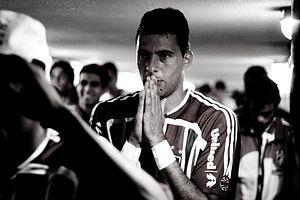
Washington Stecanelo Cerqueira, ou tout simplement Washington, est un attaquant brésilien de football.
Le Fluminense Football Club est un club de football brésilien situé à Rio de Janeiro. Fondé dans les premières années du XXᵉ siècle sous la forme d’un club entièrement consacré au football, le club compte seize autres sections sportives. La section la plus célèbre reste néanmoins celle du football.